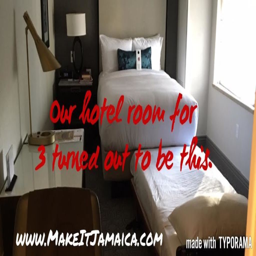
you are never really sure what your hotel room will look like .